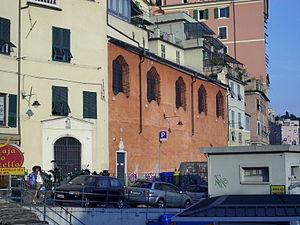
L'Oratoire San Giacomo della Marina est une petite chapelle des docks de Gênes.